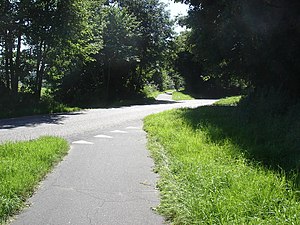
Viskum / Viskum trinbræt
Her lå Viskum trinbræt
Nørreåstien krydser Østervangsvej - her lå Viskum trinbræt
Viskum er et gods i Viskum Sogn, Sønderlyng Herred, tidligere Tjele Kommune, nu Viborg Kommune. Hovedbygningen er trelænget og blev opført 1780-1860. Den ligger ved siden af Viskum Kirke. Godset er på 333 hektar.